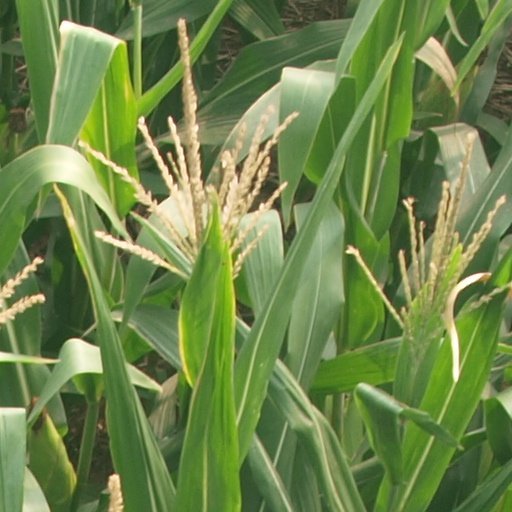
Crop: maize; corn